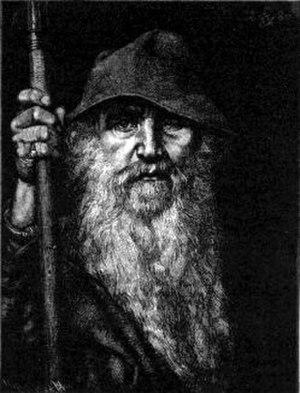
Les Eddas sont deux manuscrits du XIIIᵉ siècle fort différents qui constituent des compilations poétiques.